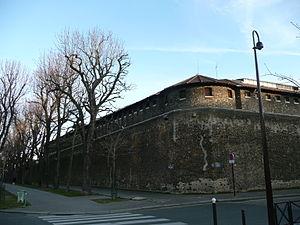
Façade Nord de la prison de la Santé, sur le boulevard Arago